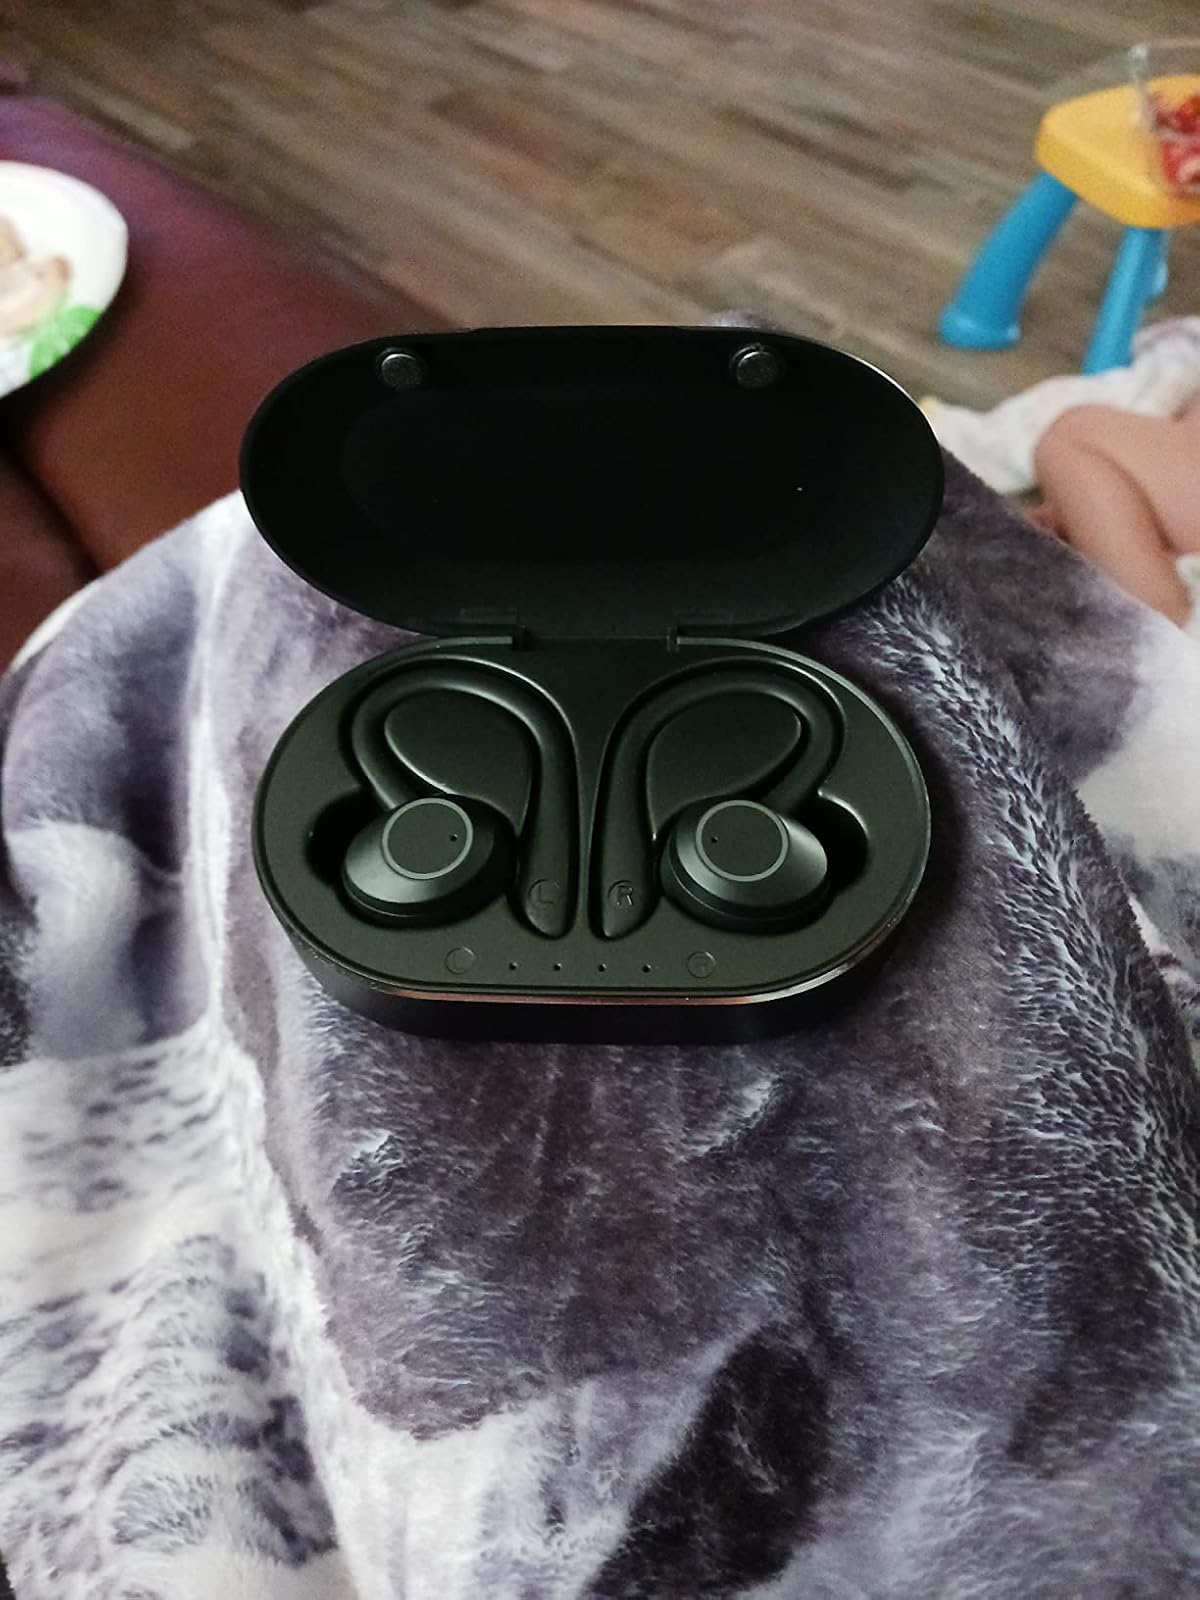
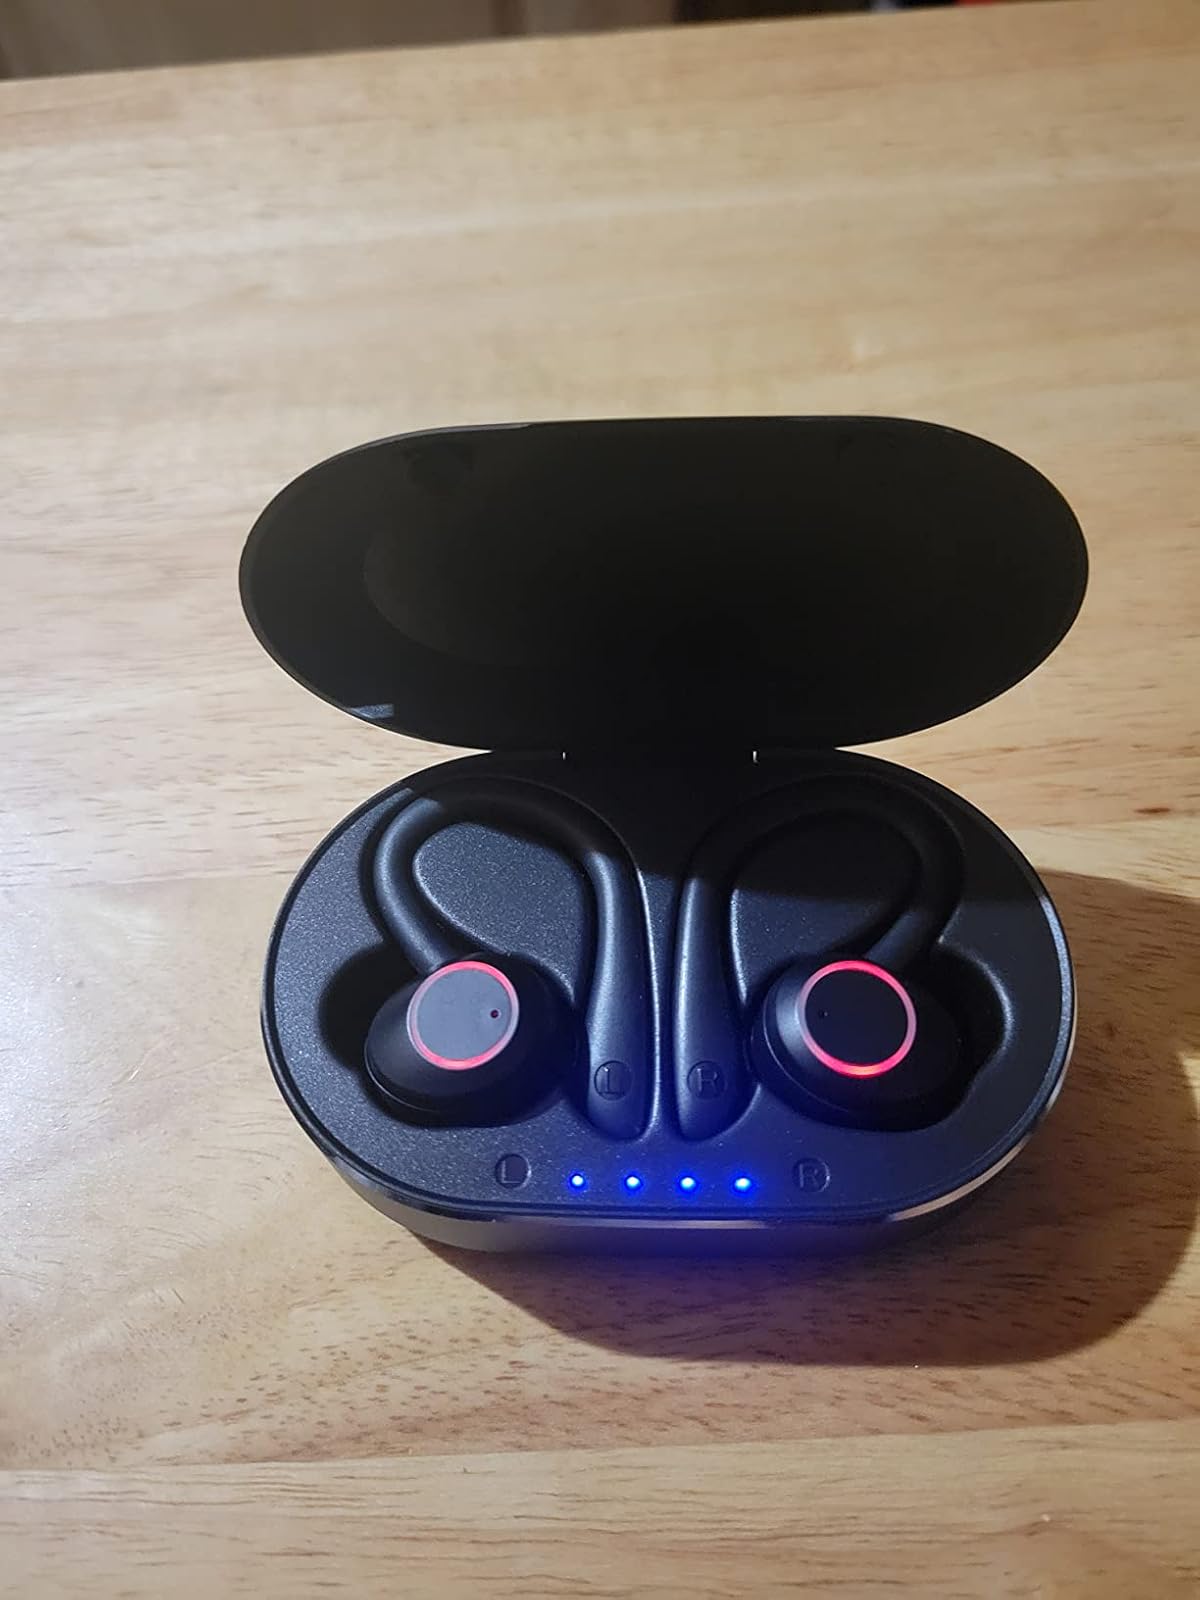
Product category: earbuds
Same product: yes